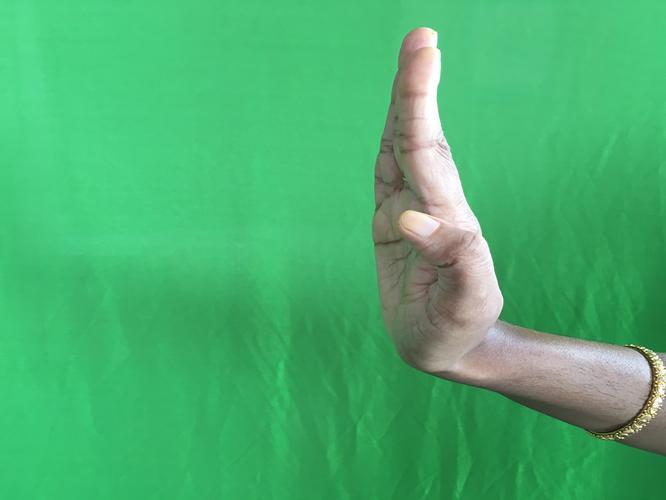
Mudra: Pathaka
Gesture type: single_hand